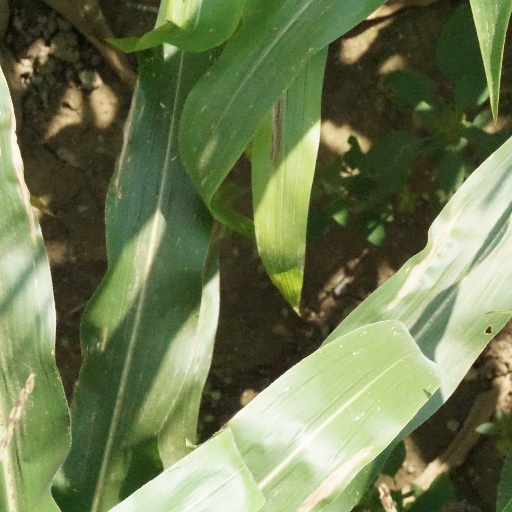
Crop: maize; corn